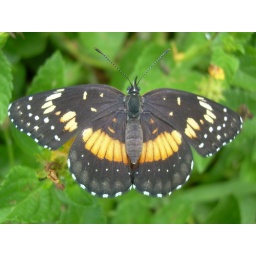
a bordered patch butterfly in low light with clouds hiding the sun late this afternoon